Car

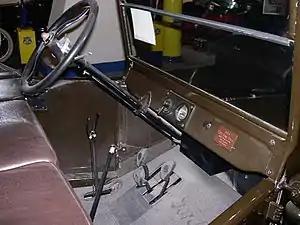
In the Ford Model T the left-side hand lever sets the rear wheel parking brakes and puts the transmission in neutral. The lever to the right controls the throttle. The lever on the left of the steering column is for ignition timing. The left foot pedal changes the two forward gears while the centre pedal controls reverse. The right pedal is the brake.

Most cars in use in the mid 2020s run on petrol burnt in an internal combustion engine (ICE). Some cities ban older more polluting petrol-driven cars and some countries plan to ban sales in future. However, some environmental groups say this phase-out of fossil fuel vehicles must be brought forwards to limit climate change. Production of petrol-fuelled cars peaked in 2017.